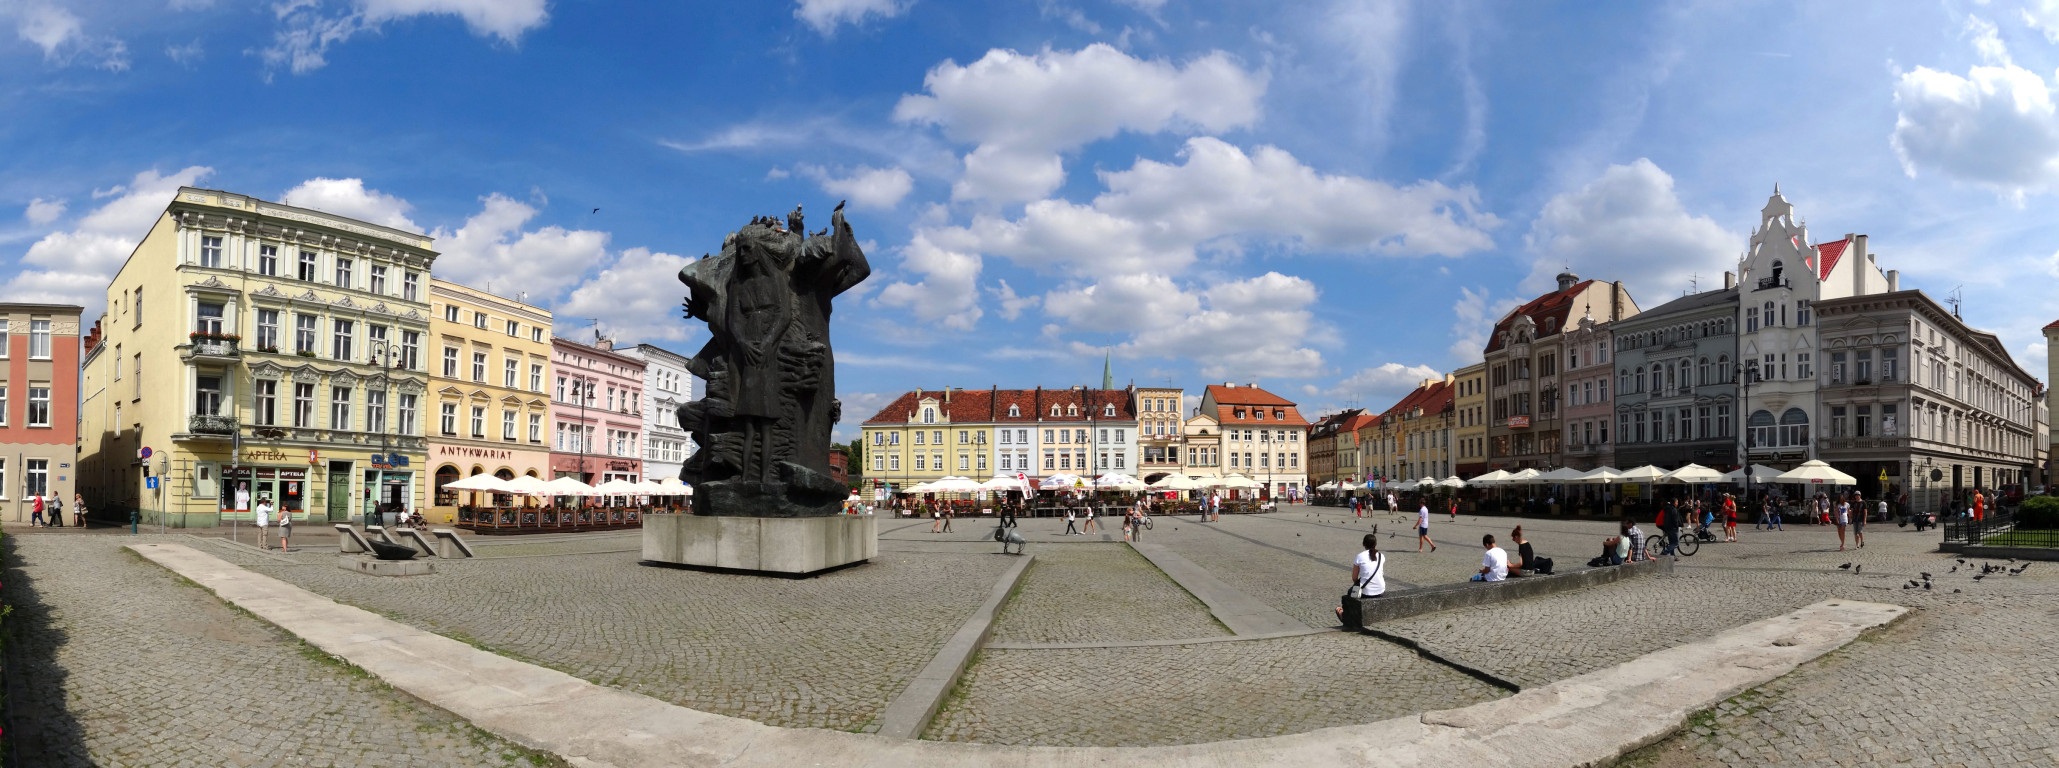
town, palace, city, cityscape, panorama, downtown, plaza, landmark, historic, tourism, waterway, buildings, poland, cafes, town square, restaurants, neighbourhood, parasols, market square, historic site, residential area, bydgoszcz, human settlement